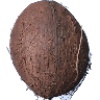
Label: cocos